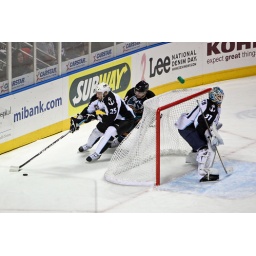
Mark Dekanich's magical water bottle hovers over the net while Grant Lewis fends off a pesky Manitoba forward.